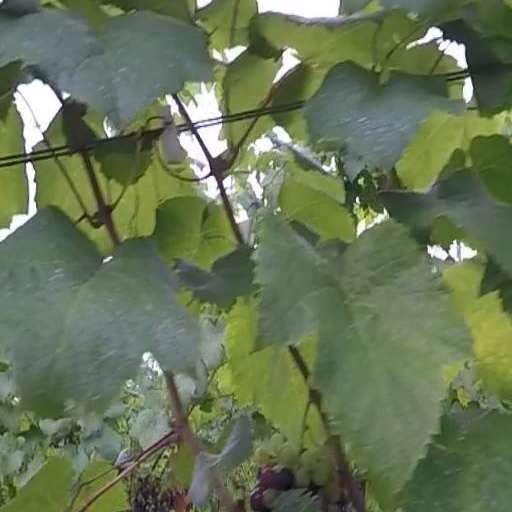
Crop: grape